Mihai Covaliu

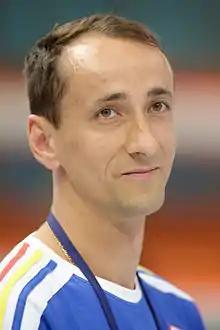
At the 2015 World Fencing Championships

Mihai Claudiu Covaliu (born 5 November 1977 in Brașov) is a Romanian retired sabre fencer, Olympic champion in 2000 and world champion in 2005, and coach of the Romanian men's sabre team. He is also ex-president of the Romanian Fencing Federation and, from 2016, president of the Romanian Olympic and Sports Committee.